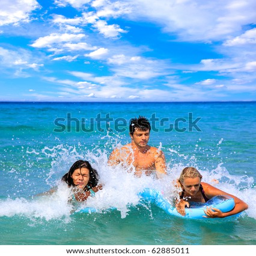
portrait of joyful group of people having fun in the sea and laughing